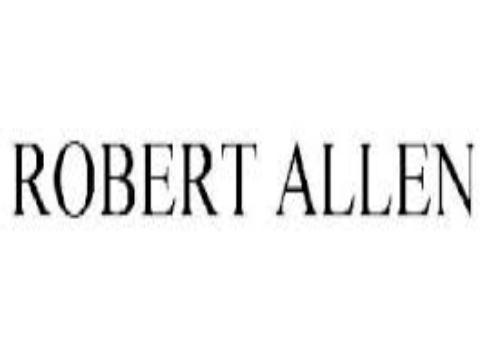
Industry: Clothes